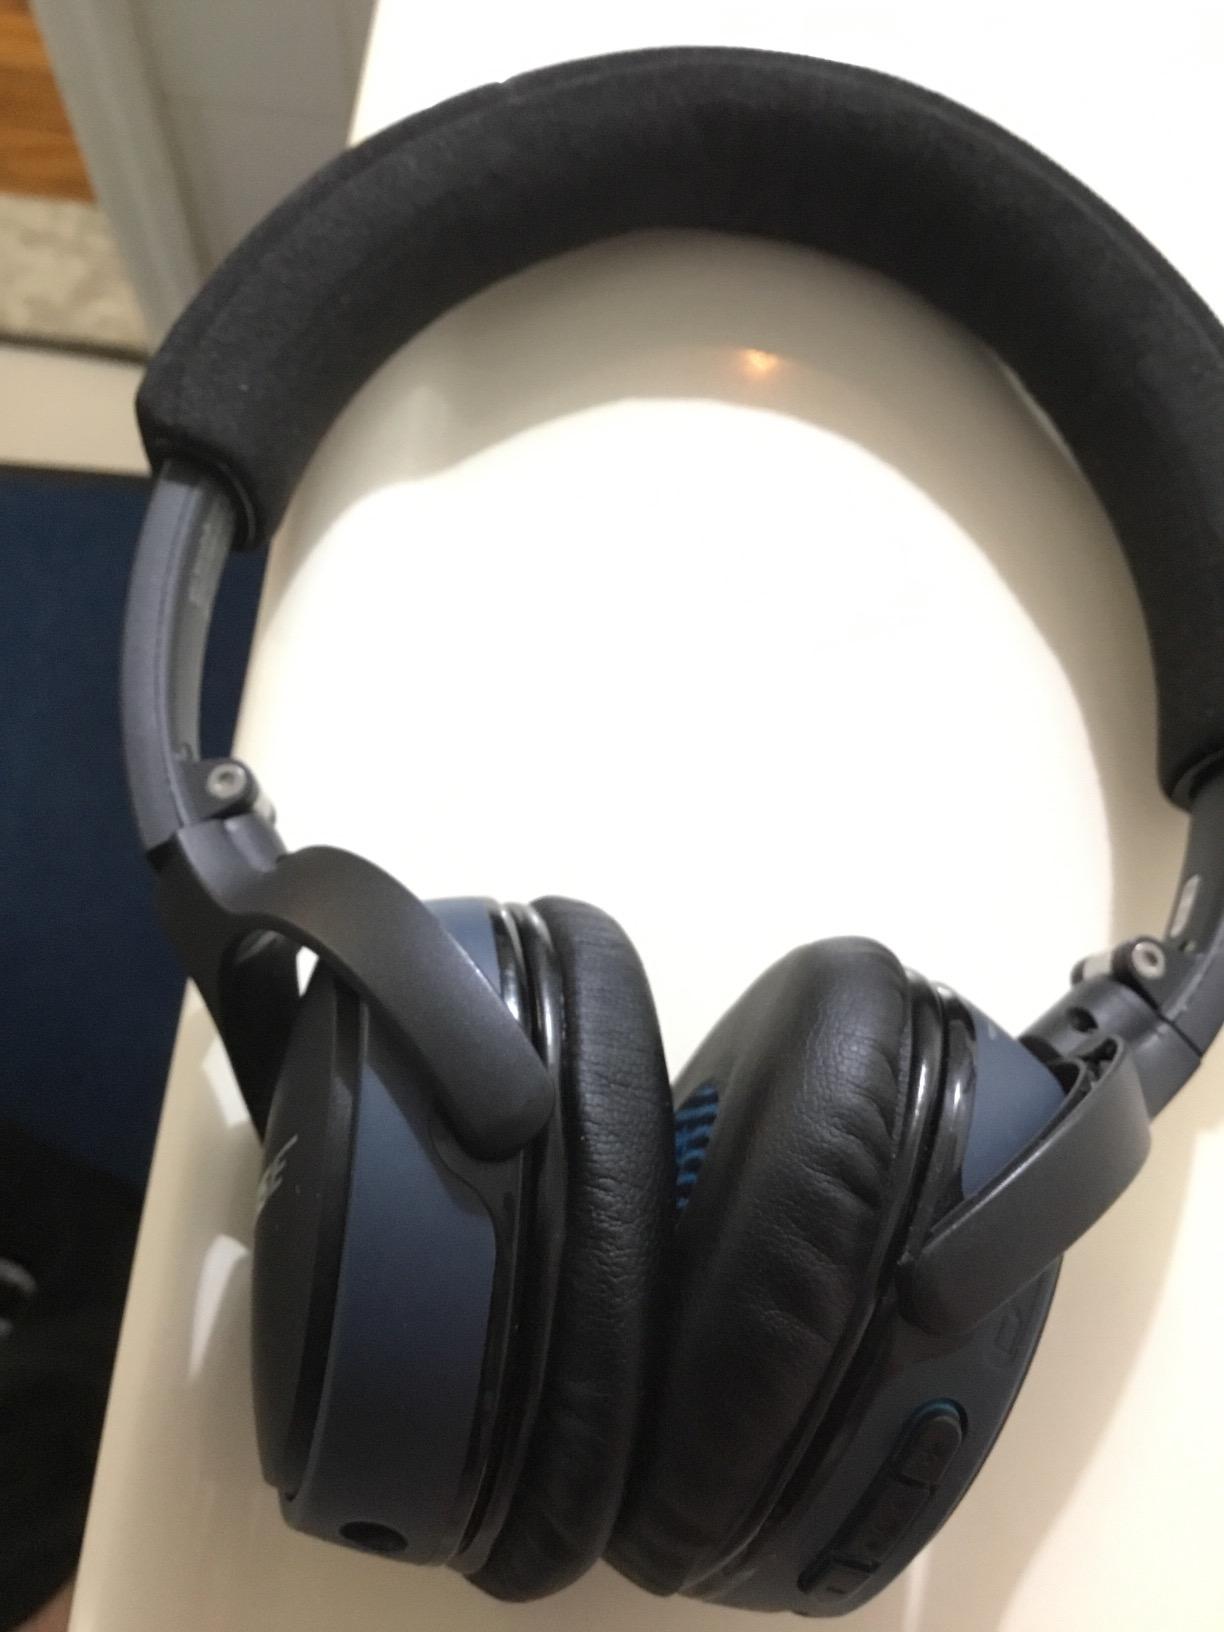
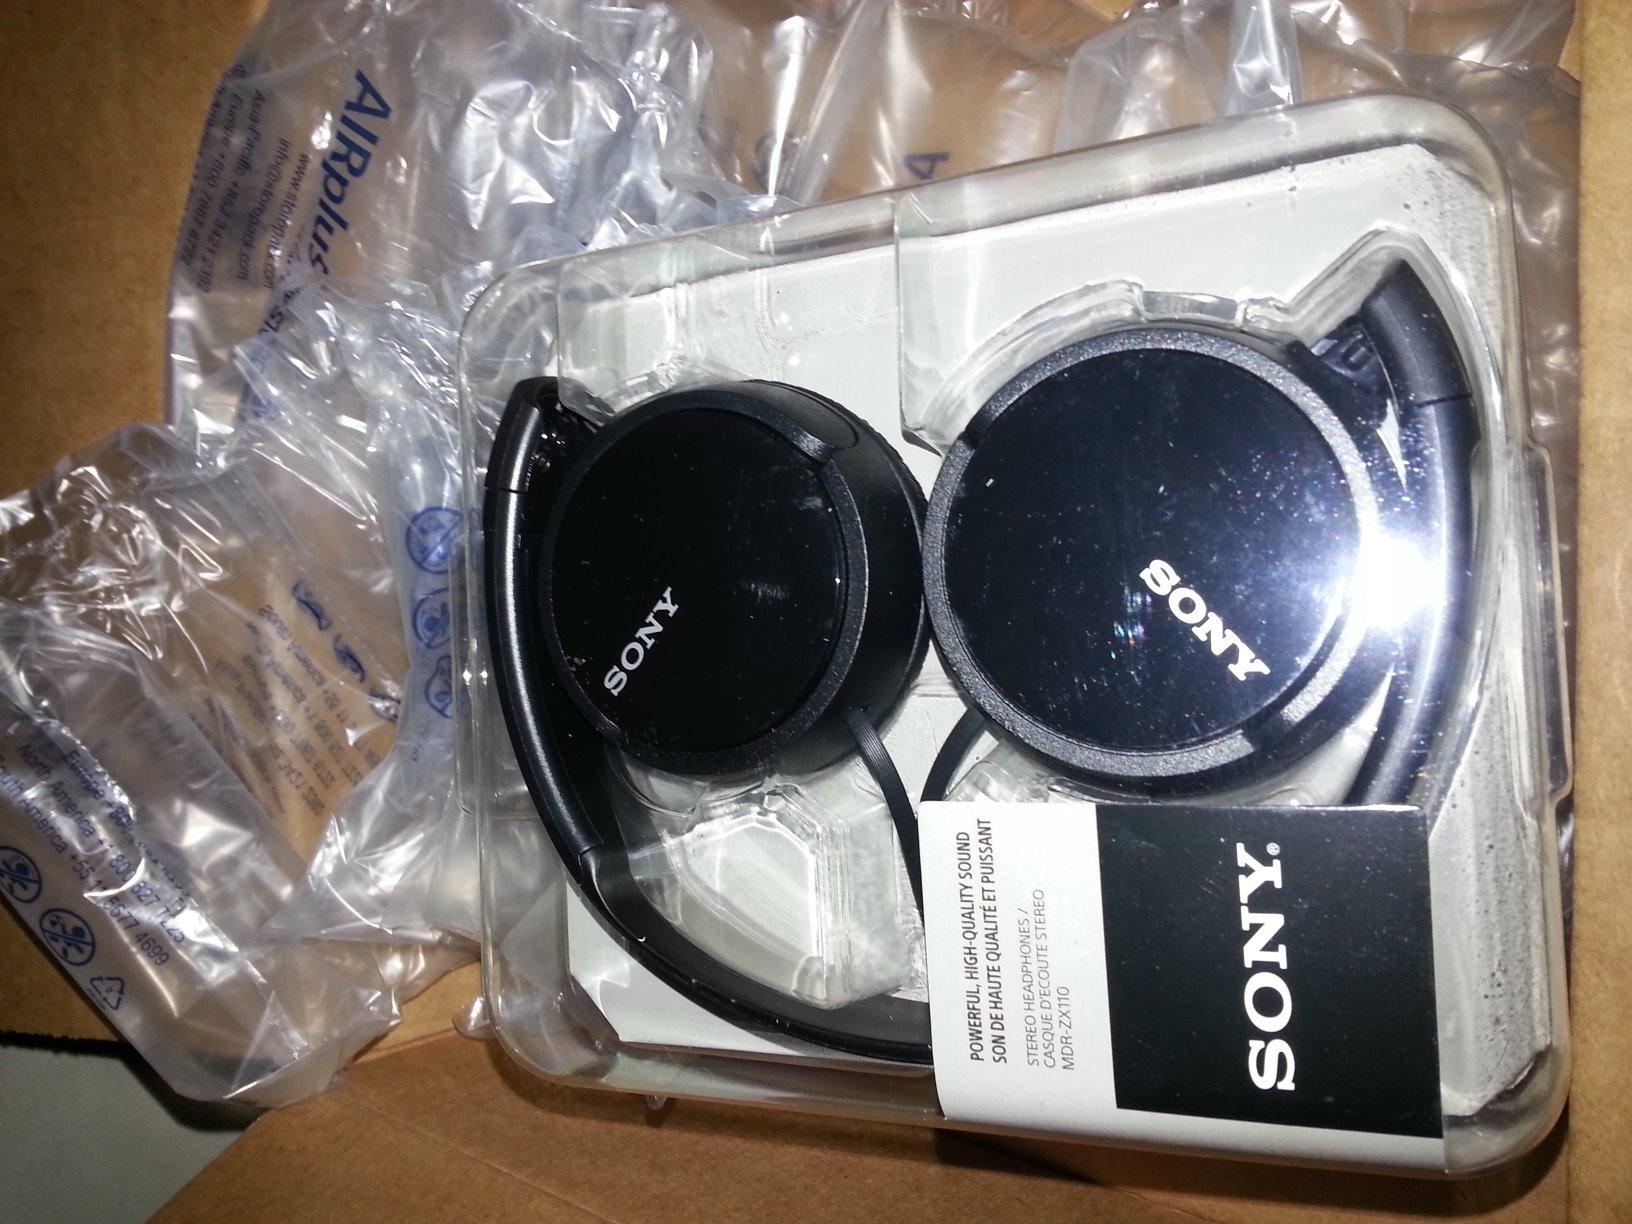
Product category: headphones
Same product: no